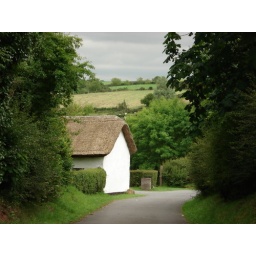
An old thatch roof house at a folk park in Belfast.